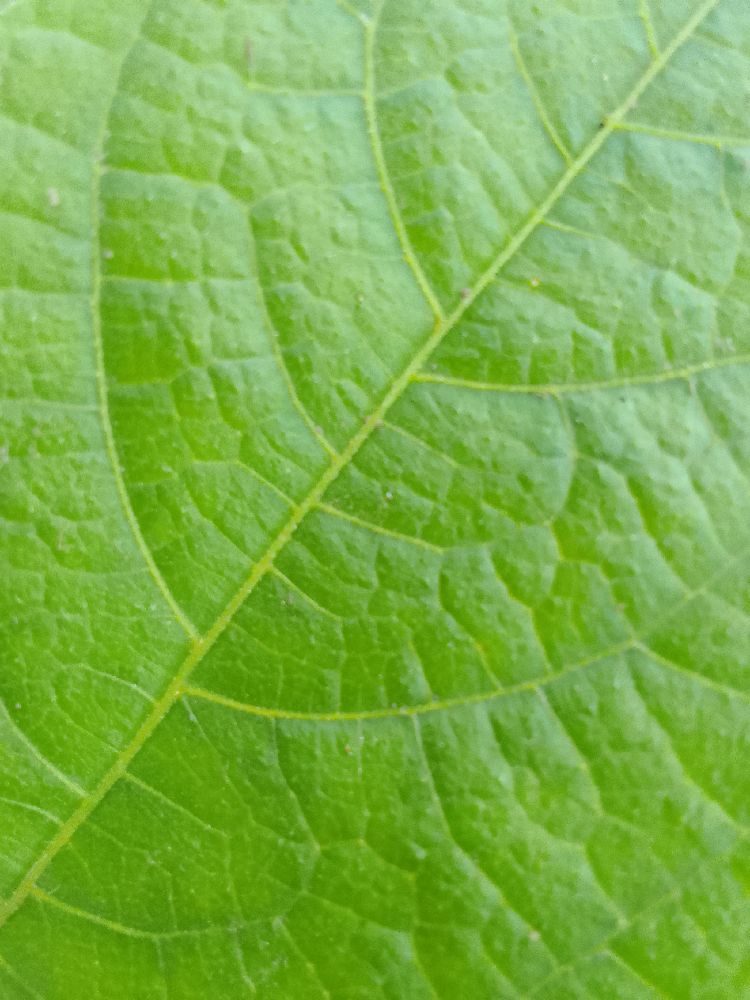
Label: healthy